Lakshmi Chandrashekar

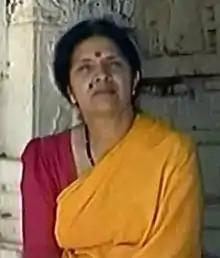

Lakshmi Chandrashekar is an Indian actress in the Kannada film industry, and a theatre artist in Karnataka, India. Some of the notable films of Lakshmi Chandrashekar as an actress include "Atithi" (2002), "Avasthe" (1987), "S. P. Sangliyana Part 2" (1990).